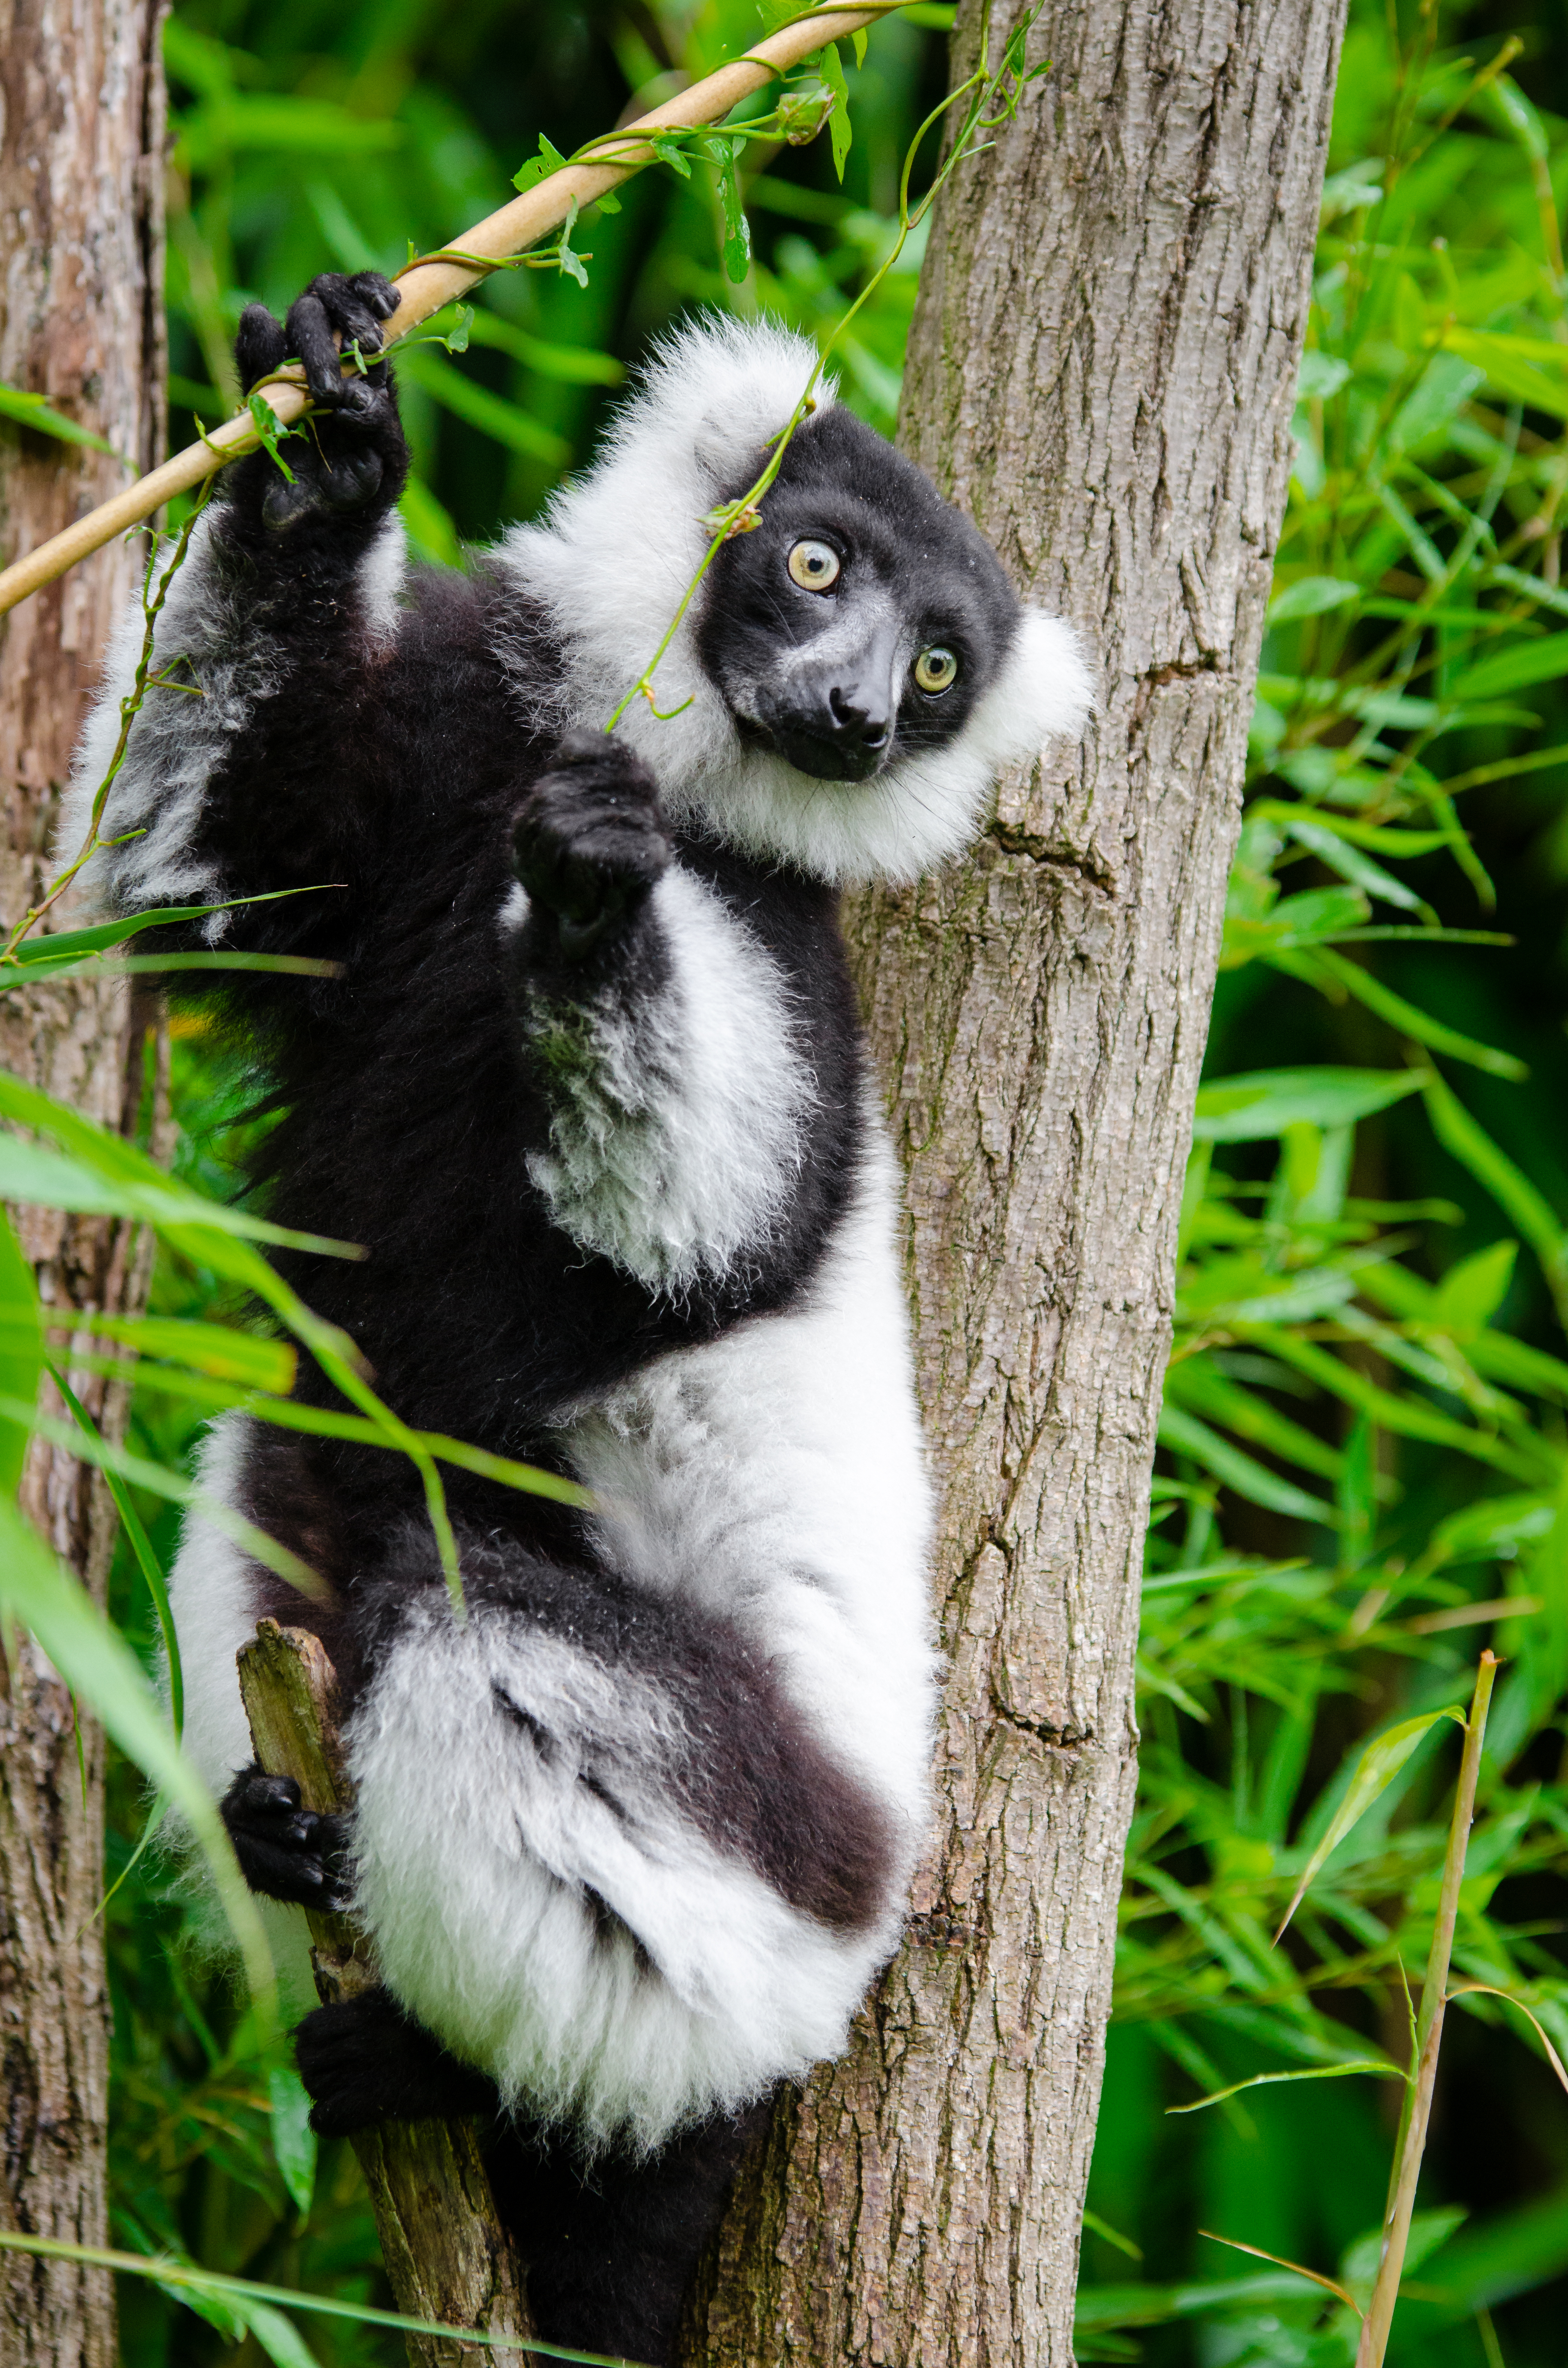
animal, wildlife, zoo, mammal, fauna, primate, gibbon, madagascar, vertebrate, lemur, new world monkey